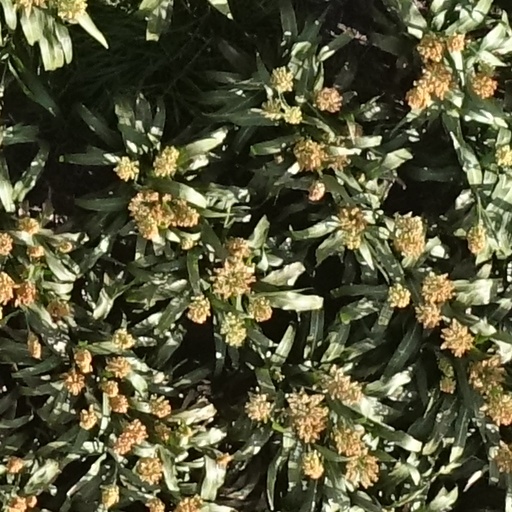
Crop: sorghum